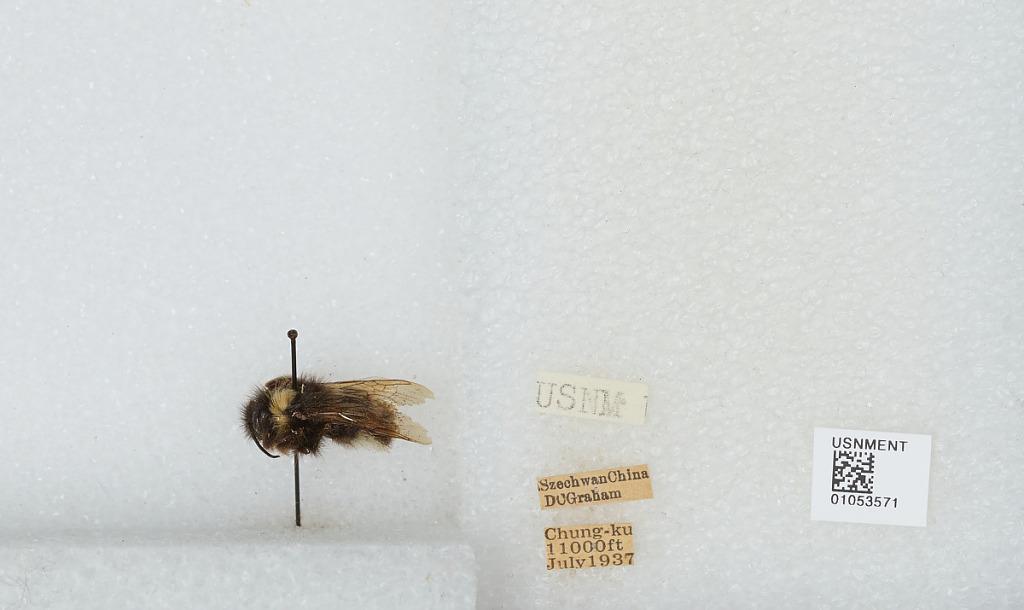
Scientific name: Bombus sp.
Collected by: D. Graham
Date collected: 1937-7-
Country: China
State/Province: Sichuan
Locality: Chung-ku